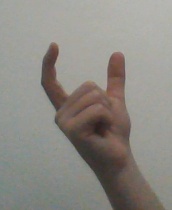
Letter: nun